New York roll
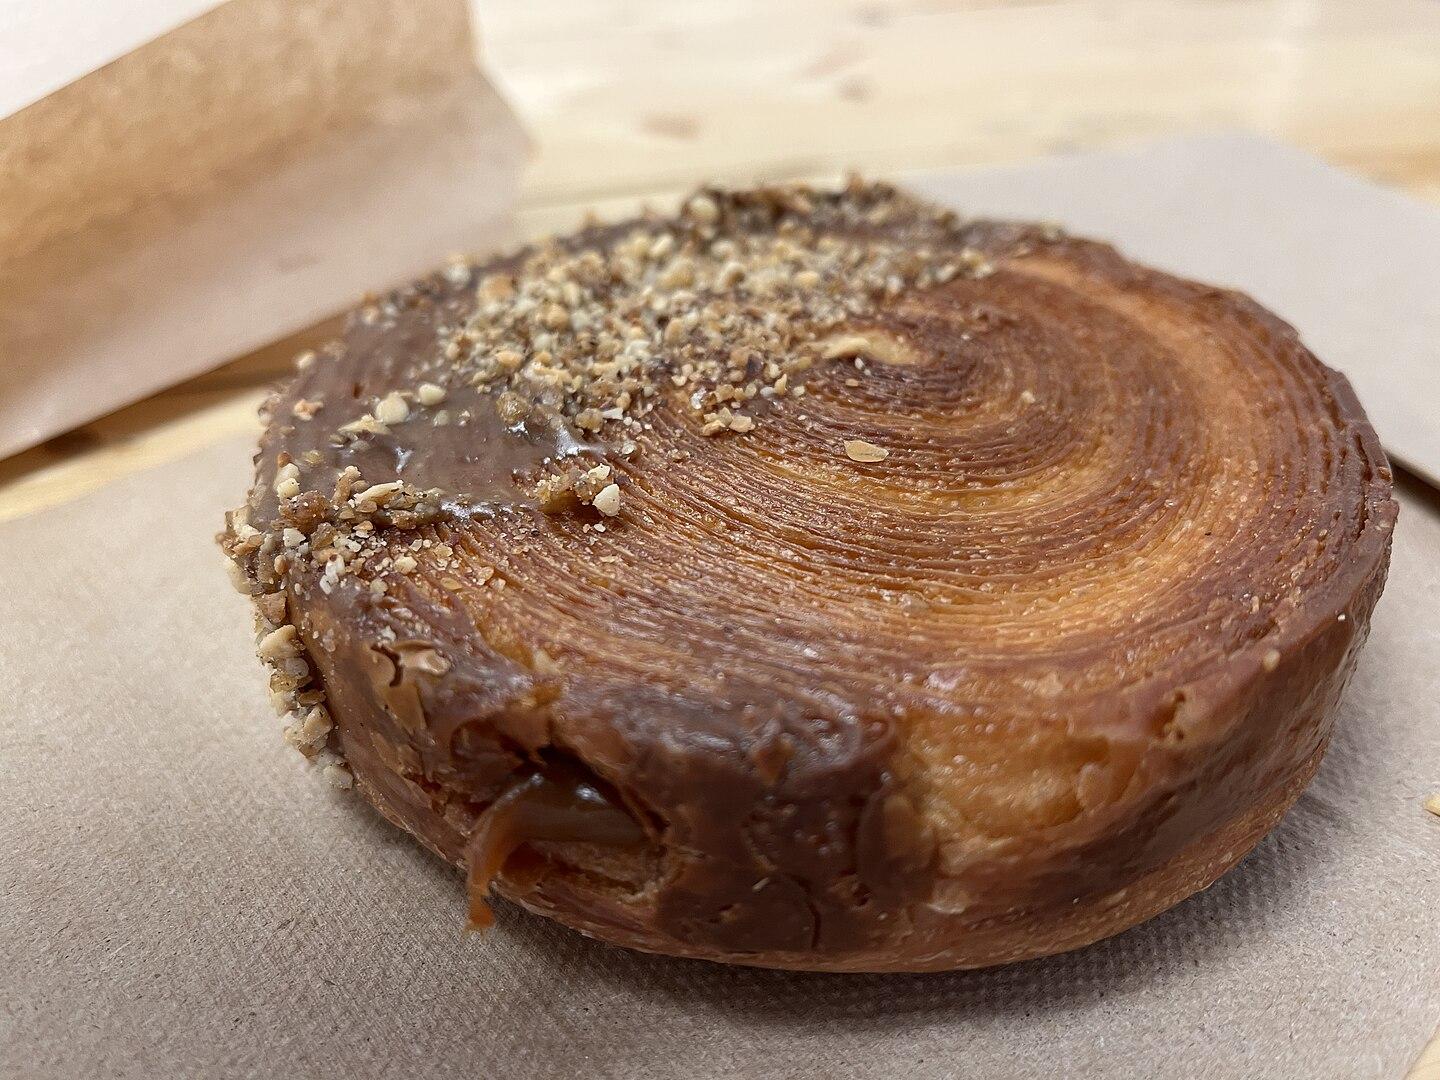
Also known as:
id - Indonesian: Cromboloni
Category: pastry (flaky pastry)
Cuisine: American
Associated cuisines: American
Area: United States
Countries: United States
Region: Northern America, , , ,
This dish is a pastry made from circular croissant dough, and filled with pastry cream and topped with a chocolate ganache. It can be enhanced with many different flavors such as chocolate, pistachio, and caramel.